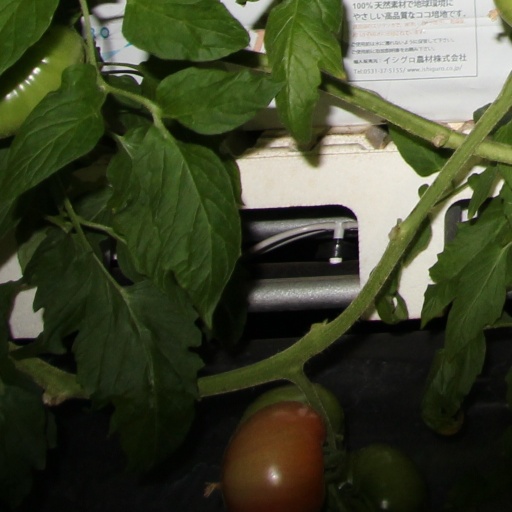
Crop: tomato